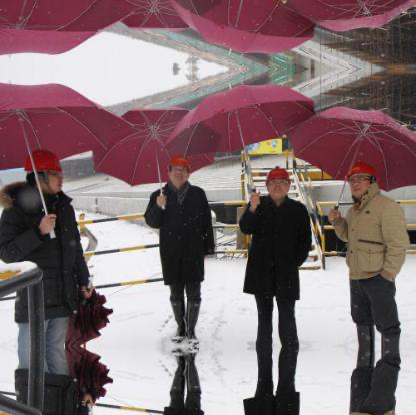
Objects in the image:
label: helmet
label: helmet
label: helmet
label: helmet